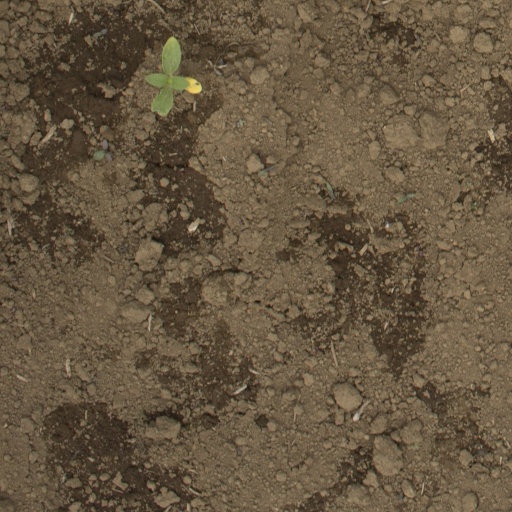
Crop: Jerusalem artichoke